History of Toledo, Spain

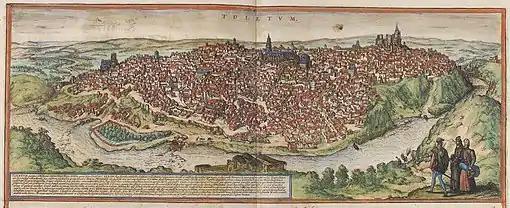
Toledo in the 16th century

The Banu Qasi gained nominal control of the city until 920 and in 932 Abd-ar-Rahman III captured the city following an extensive siege. According to the Chronicle of Alfonso III, Musa ibn Musa of the Banu Qasi had, partly by war and partly by strategy, made himself master of Zaragoza, Tudela, Huesca, and Toledo. He had installed his son Lupus (Lubb) as governor of Toledo. King Ordoño I of Asturias fought a series of battles with Musa ibn Musa. According to the Chronicle, Musa ibn Musa allied with his brother-in-law Garcia, identified as Garcia Iñiquez, King of Pamplona. Ordoño defeated Musa's forces at the Battle of Monte Laturce. Musa died of injuries, and his son Lubb submitted to Ordoño's authority in 862 or 863, for the duration of Ordoño's reign (up to 866). Thus, according to the Chronicle of Alfonso III, Toledo was ruled by the Asturian kings. However, Arabic sources do not confirm these campaigns, instead stating that Musa ibn Musa was killed in a failed attack on Guadalajara, and that Andalusi forces repeatedly defeated Asturian forces in the area of Alava from 862 to 866.